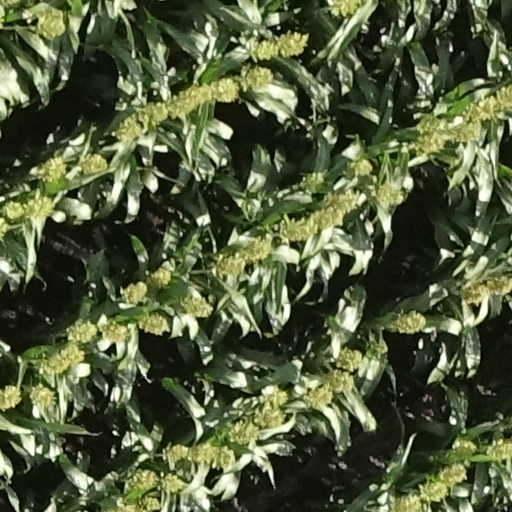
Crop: sorghum